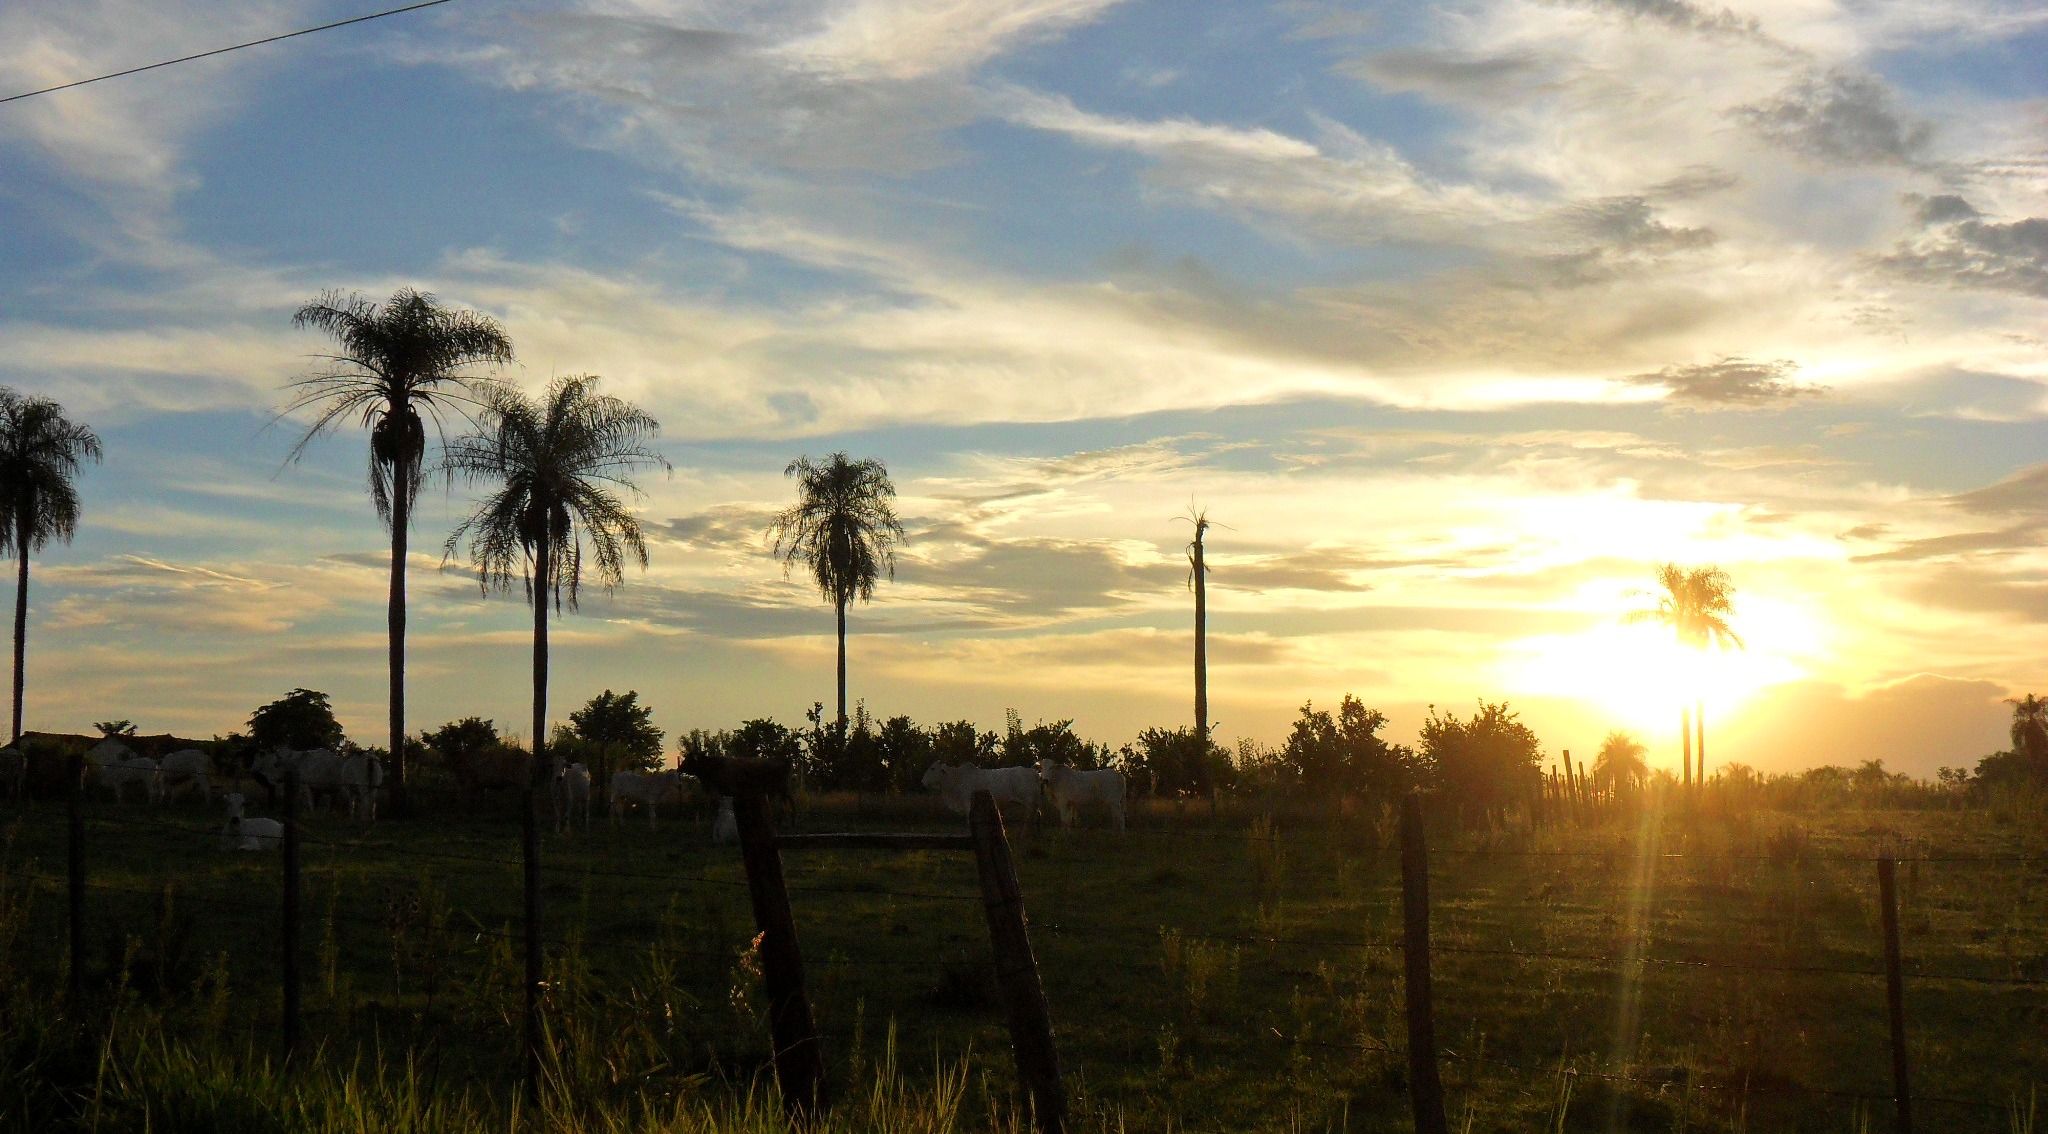
landscape, tree, nature, horizon, cloud, sky, sun, sunrise, sunset, field, prairie, sunlight, morning, dawn, dusk, evening, agriculture, plain, paraguay, palm trees, afterglow